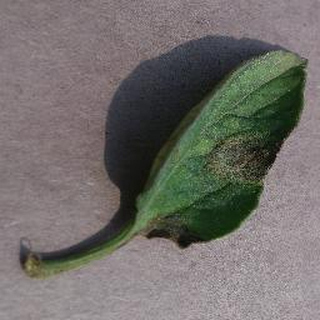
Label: tomato_late_blight